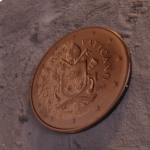
Coin value: 2cents
Country: va
Edition: 2017